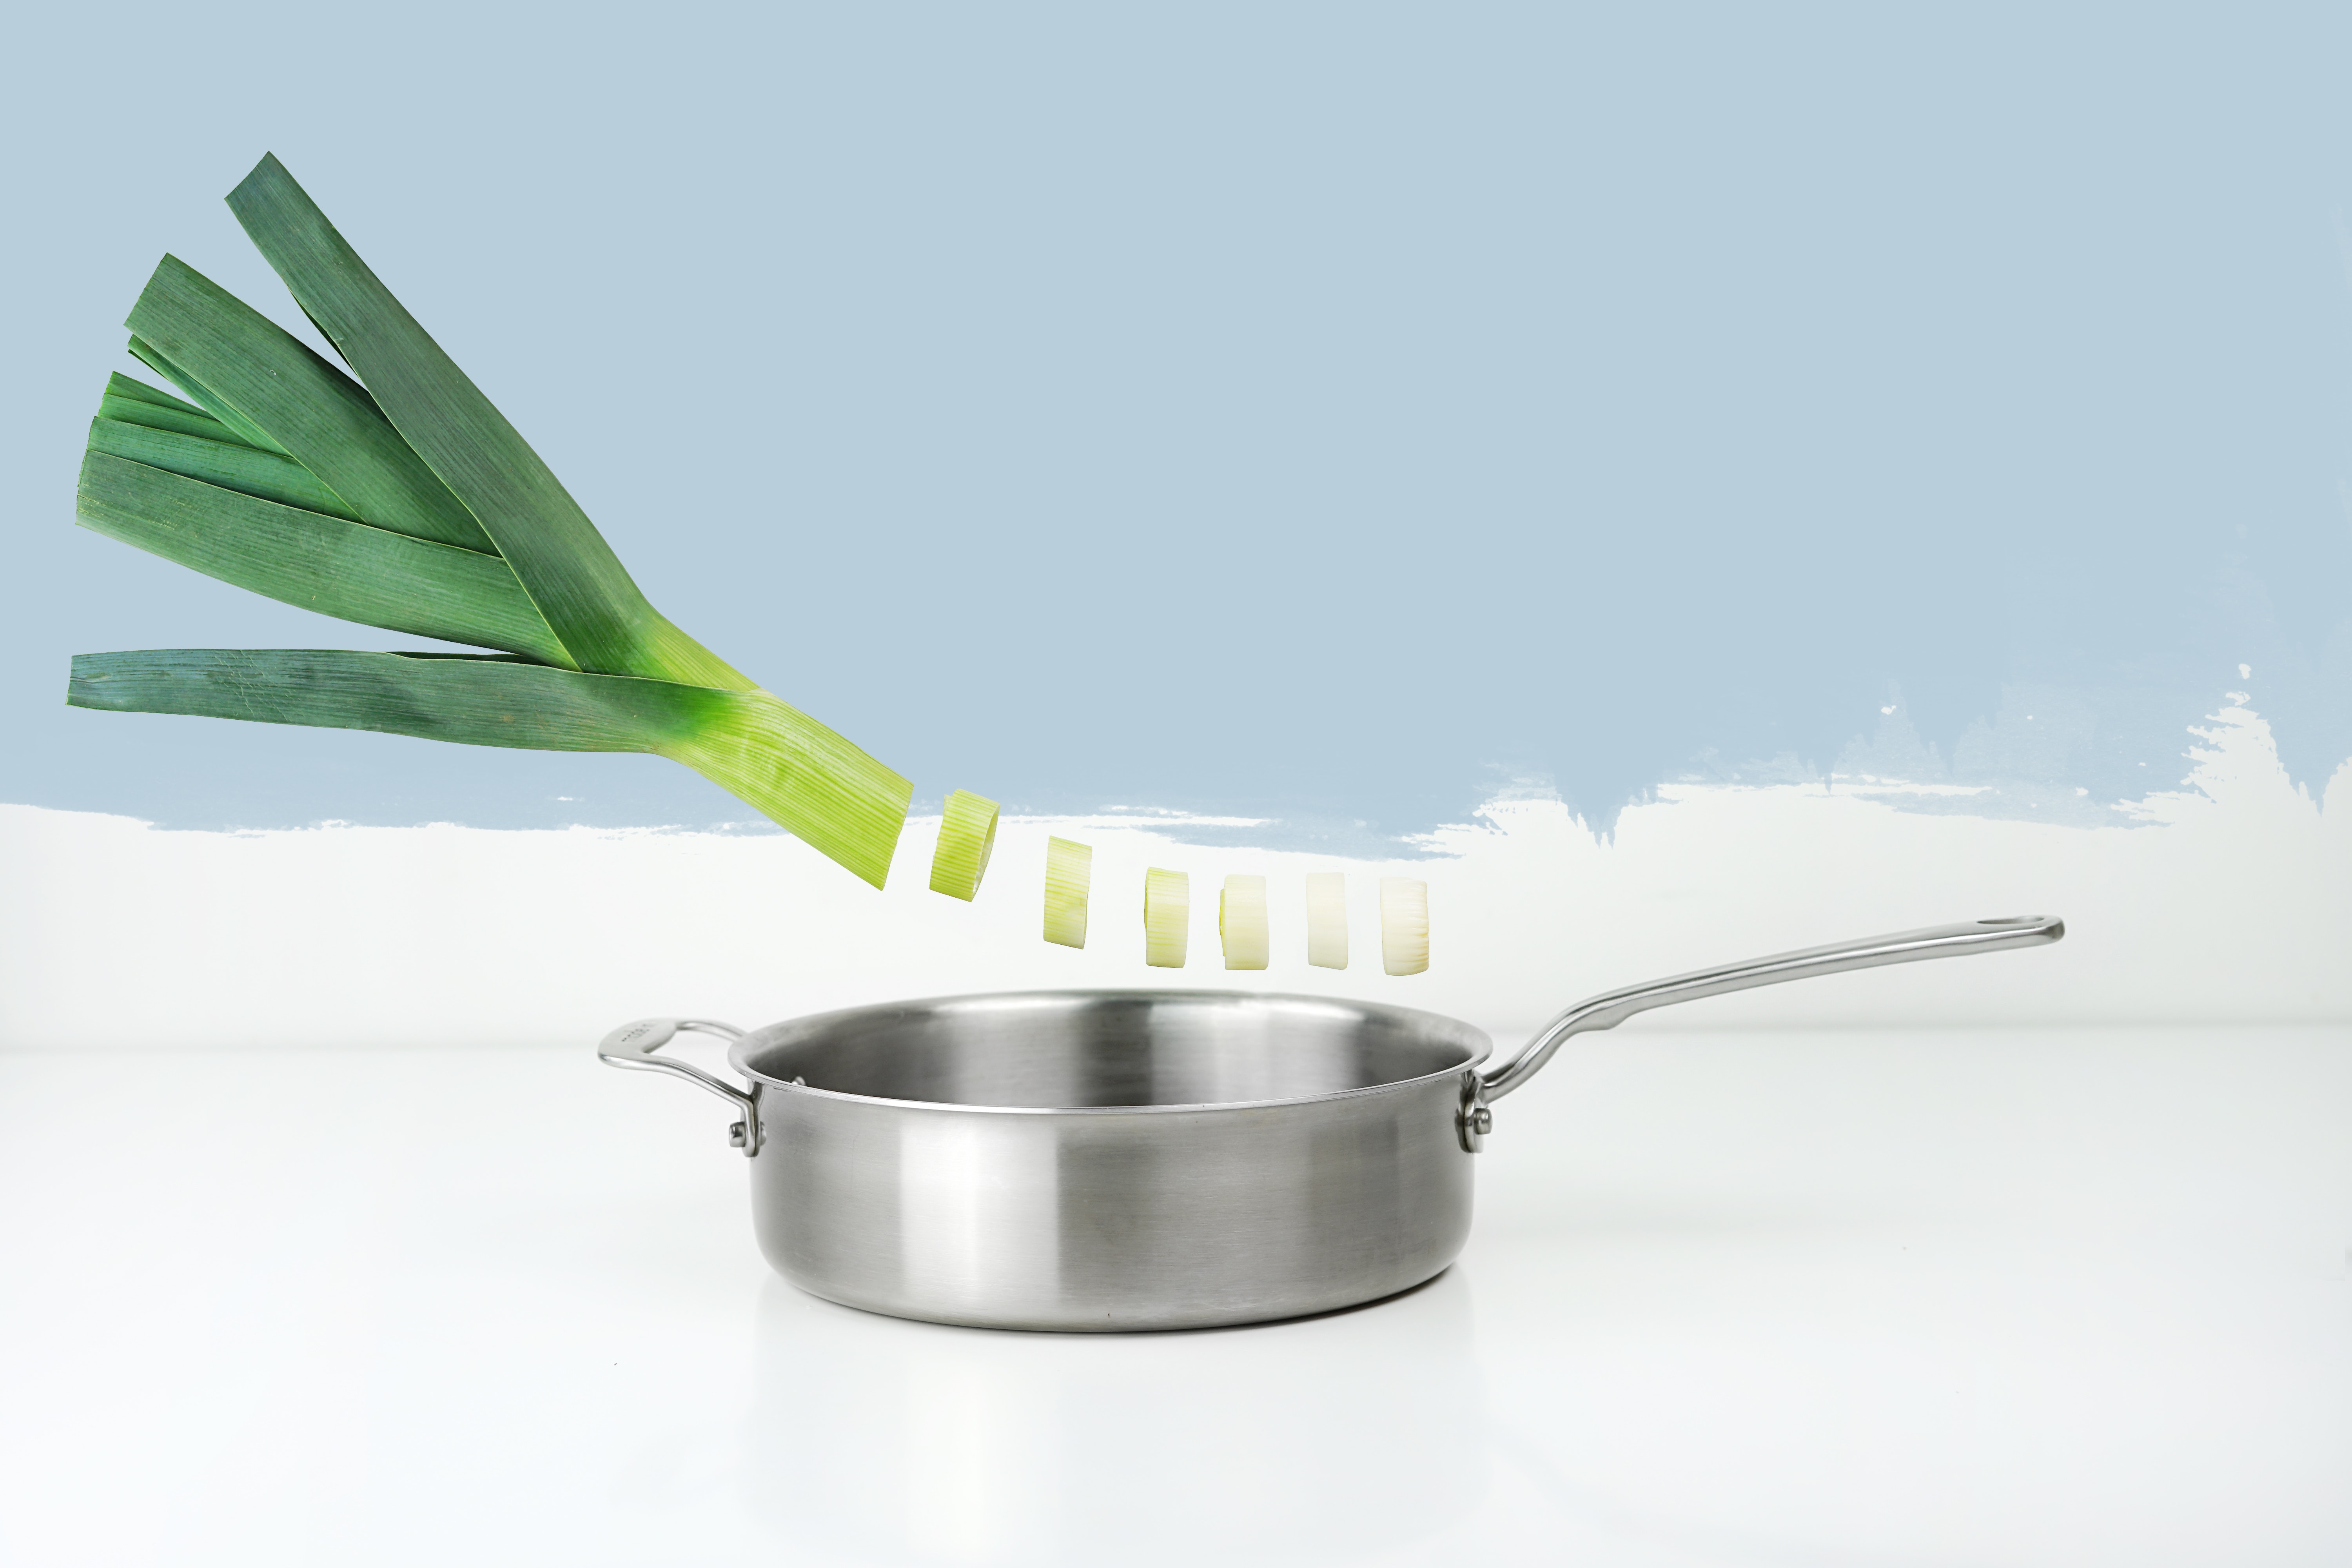
saucepan, frying pan, cookware and bakeware, spoon, metal, Saut pan, tableware, kitchen utensil, aluminium